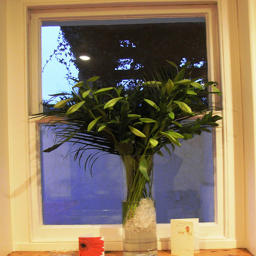
The vase in the window holds flowers ready to bloom.
 A tree in a window sill in front of a tall window.
a glass vase with some vegetation inside of it
a vase with a plant near the window sill
A glass vase with a green plant in it sitting in front of a window.